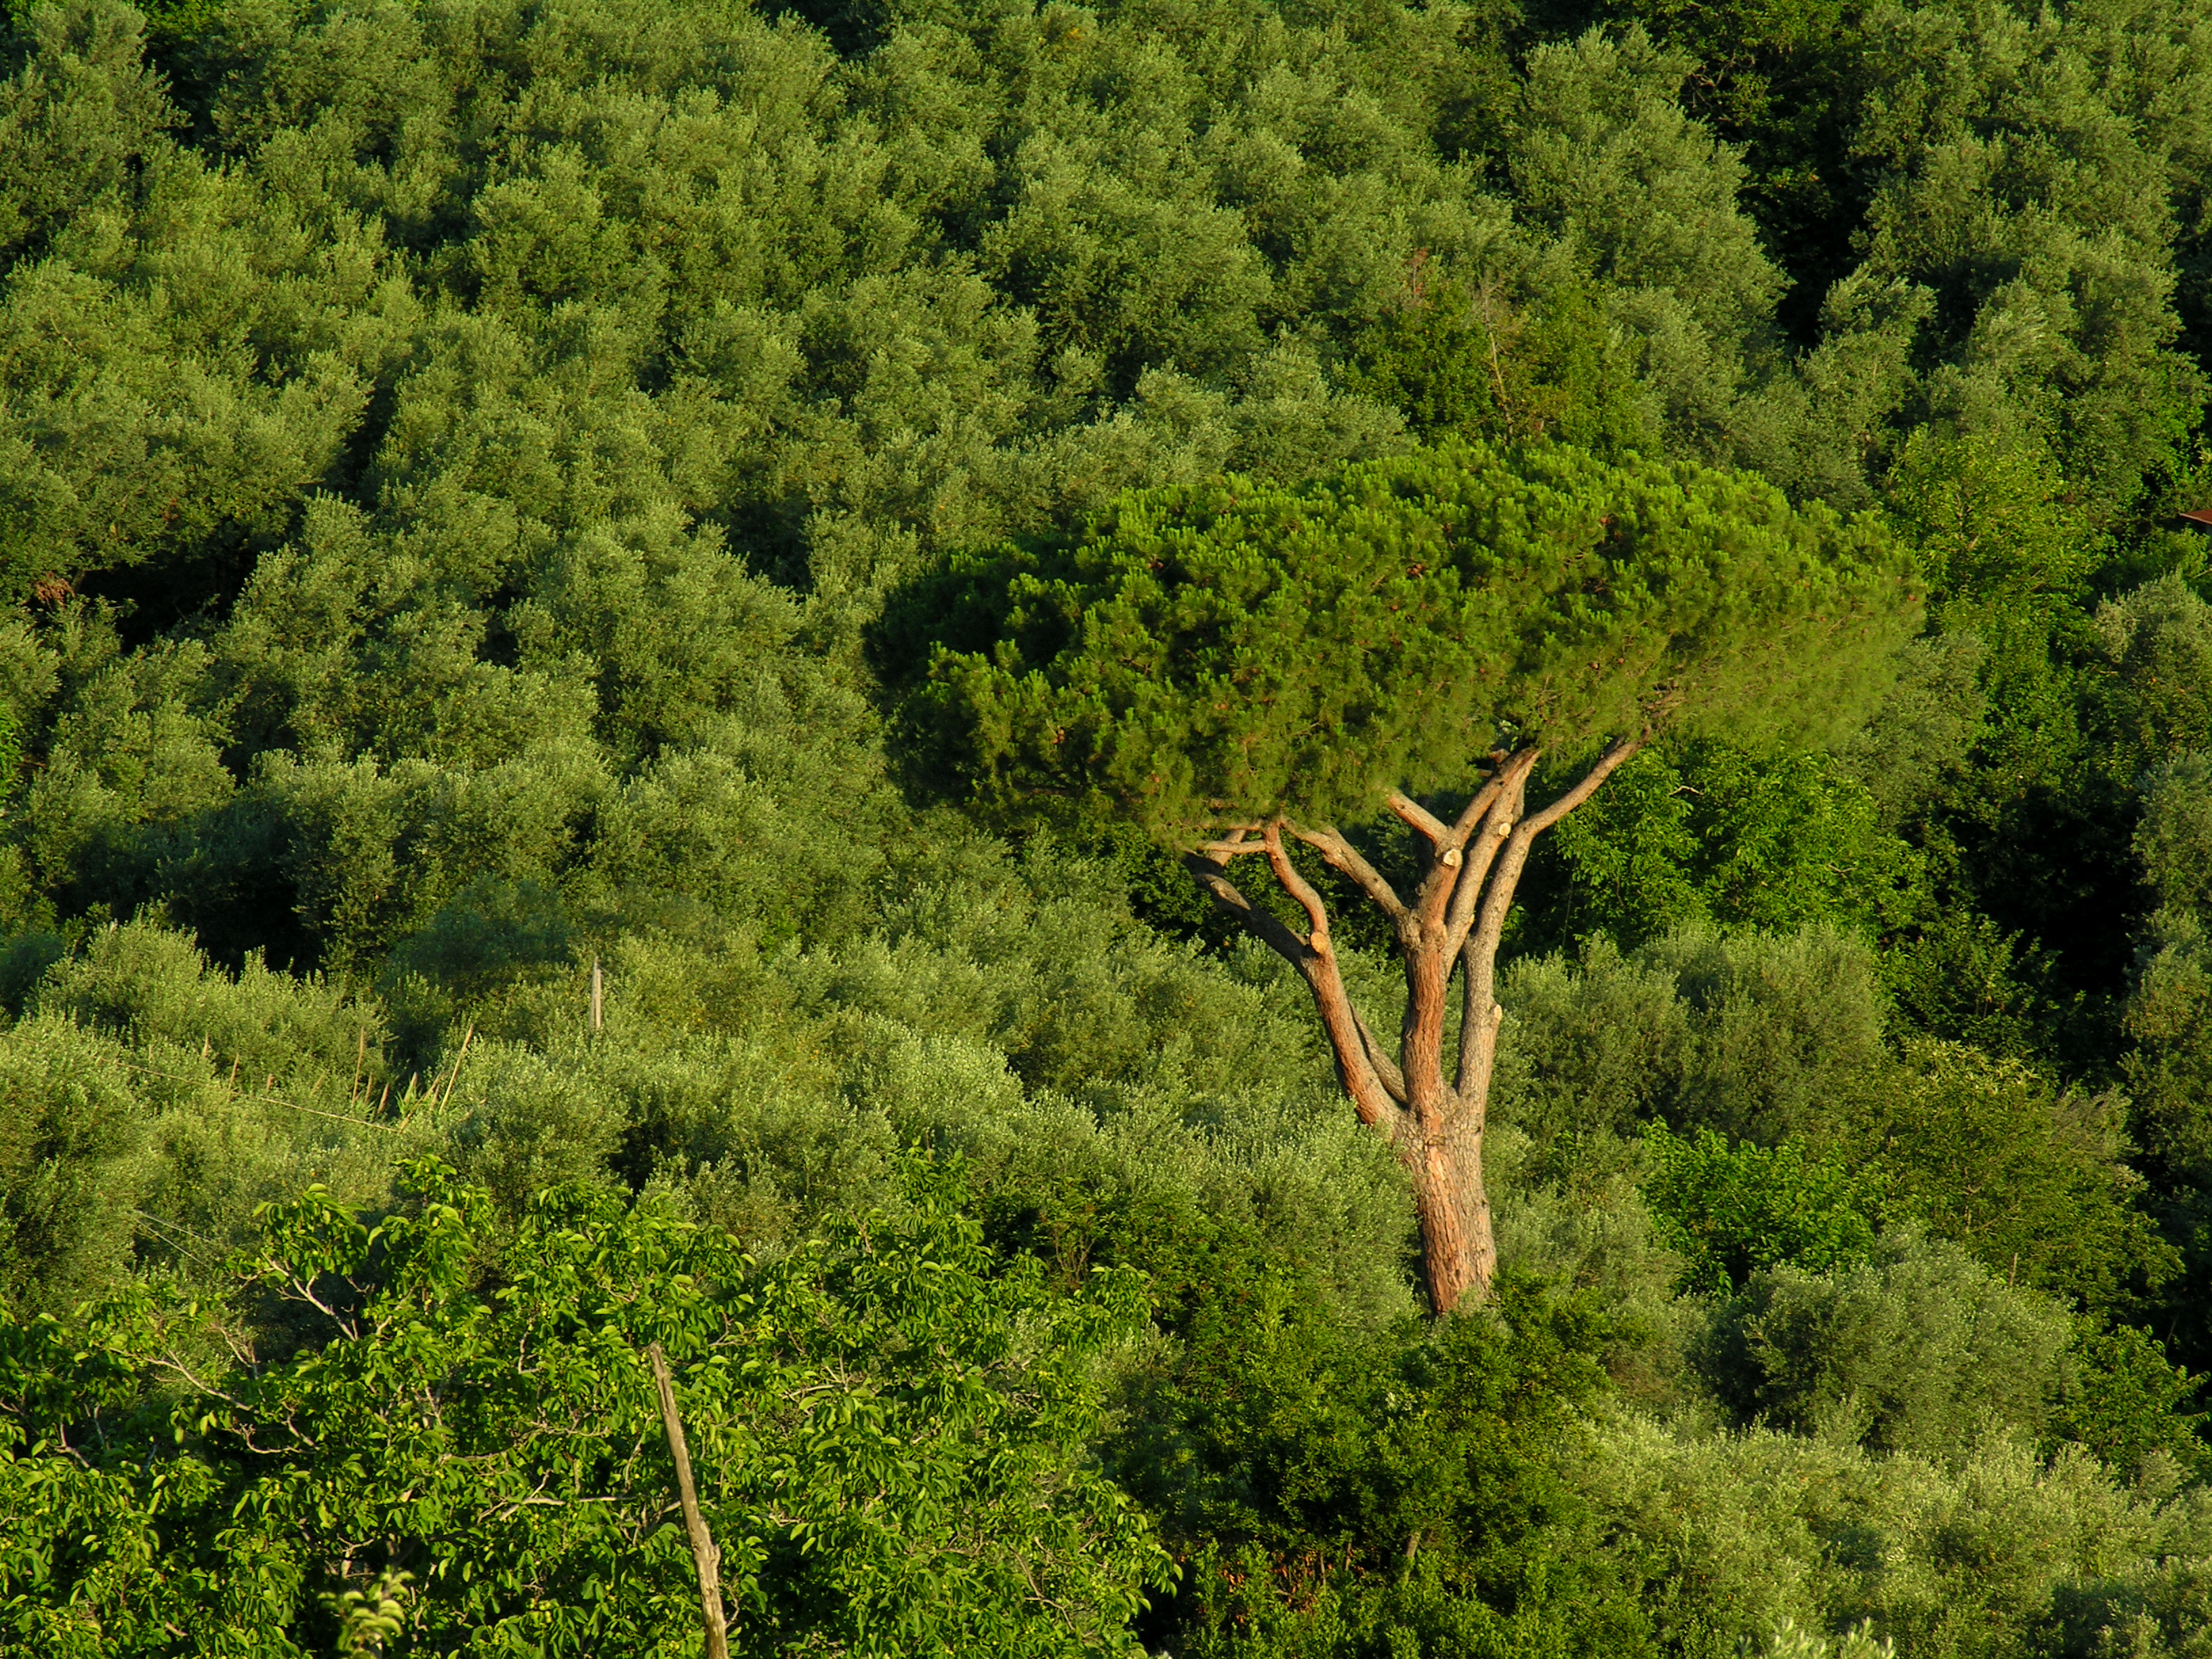
italy, nature, vegetation, ecosystem, nature reserve, forest, tree, tropical and subtropical coniferous forests, wilderness, leaf, wildlife, temperate broadleaf and mixed forest, old growth forest, rainforest, shrubland, biome, jungle, national park, valdivian temperate rain forest, sky, temperate coniferous forest, spruce fir forest, plant community, grass, plant, landscape, woodland